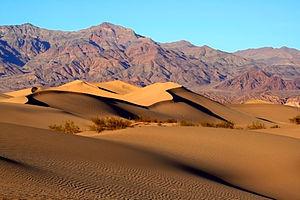
Les Mesquite Dunes (Litt: les dunes à Prosopis). Vallée de la mort, Californie. (États Unis d'Amérique).
Le parc national de la vallée de la Mort est situé à l'est de la Sierra Nevada, en Californie, et s'étend en partie sur le Nevada. Avec plus de 13 600 km², ce parc de zone aride, intégralement situé dans le désert des Mojaves, est l'un des plus grands parcs nationaux américains.
La Californie est un État des États-Unis qui fait partie de la région de la Sun Belt dans l’Ouest américain. La Californie est l'État le plus peuplé du pays. Il est situé sur la côte ouest et bordé au sud par le désert de Sonora, à l'est par le Grand Bassin des États-Unis et au nord par les monts Klamath. La façade océanique suit entièrement le relief des chaînes côtières du Pacifique au-delà desquelles s'étend la Vallée Centrale sur les contreforts de la Sierra Nevada.
Cet article concerne les différents types de climat aux États-Unis.